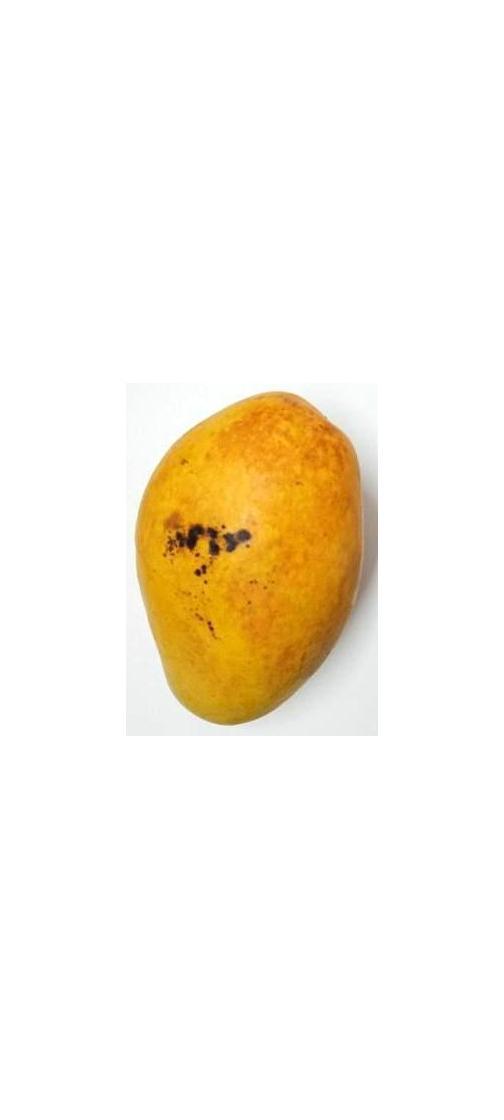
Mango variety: Bari-11